Hastings, New Zealand

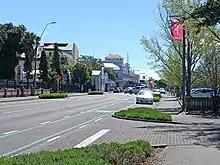
Looking down Heretaunga St E in the CBD

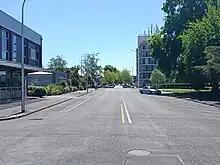
Looking down Lyndon Rd

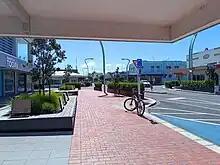
Looking down Heretaunga St E in the CBD

During World War II, Allied troops were billeted at the Army, Navy and Air Force (ANA) Club, and in private homes. One hundred and fifty members belonging to sixteen different local clubs packed supplies to be sent to Allied soldiers. In 1954, Hastings was the first city in New Zealand to introduce fluoridation of its water supply. The intention was to compare the effect on tooth decay with that in the unfluoridated city of Napier over a ten-year period. The study was criticised for its methodology and results, and remains controversial.